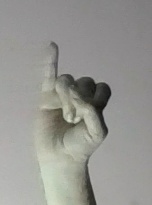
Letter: meem